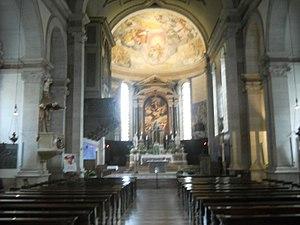
L'église Sainte-Marie-Majeure est un édifice religieux catholique sis à Trente, en Italie. L'église fut construite au XVIᵉ siècle par l'architecte Antonio Medaglia, sur décision du prince-évêque de Trente Bernardo Clesio. Une partie des délibérations du concile de Trente s'y est déroulée.